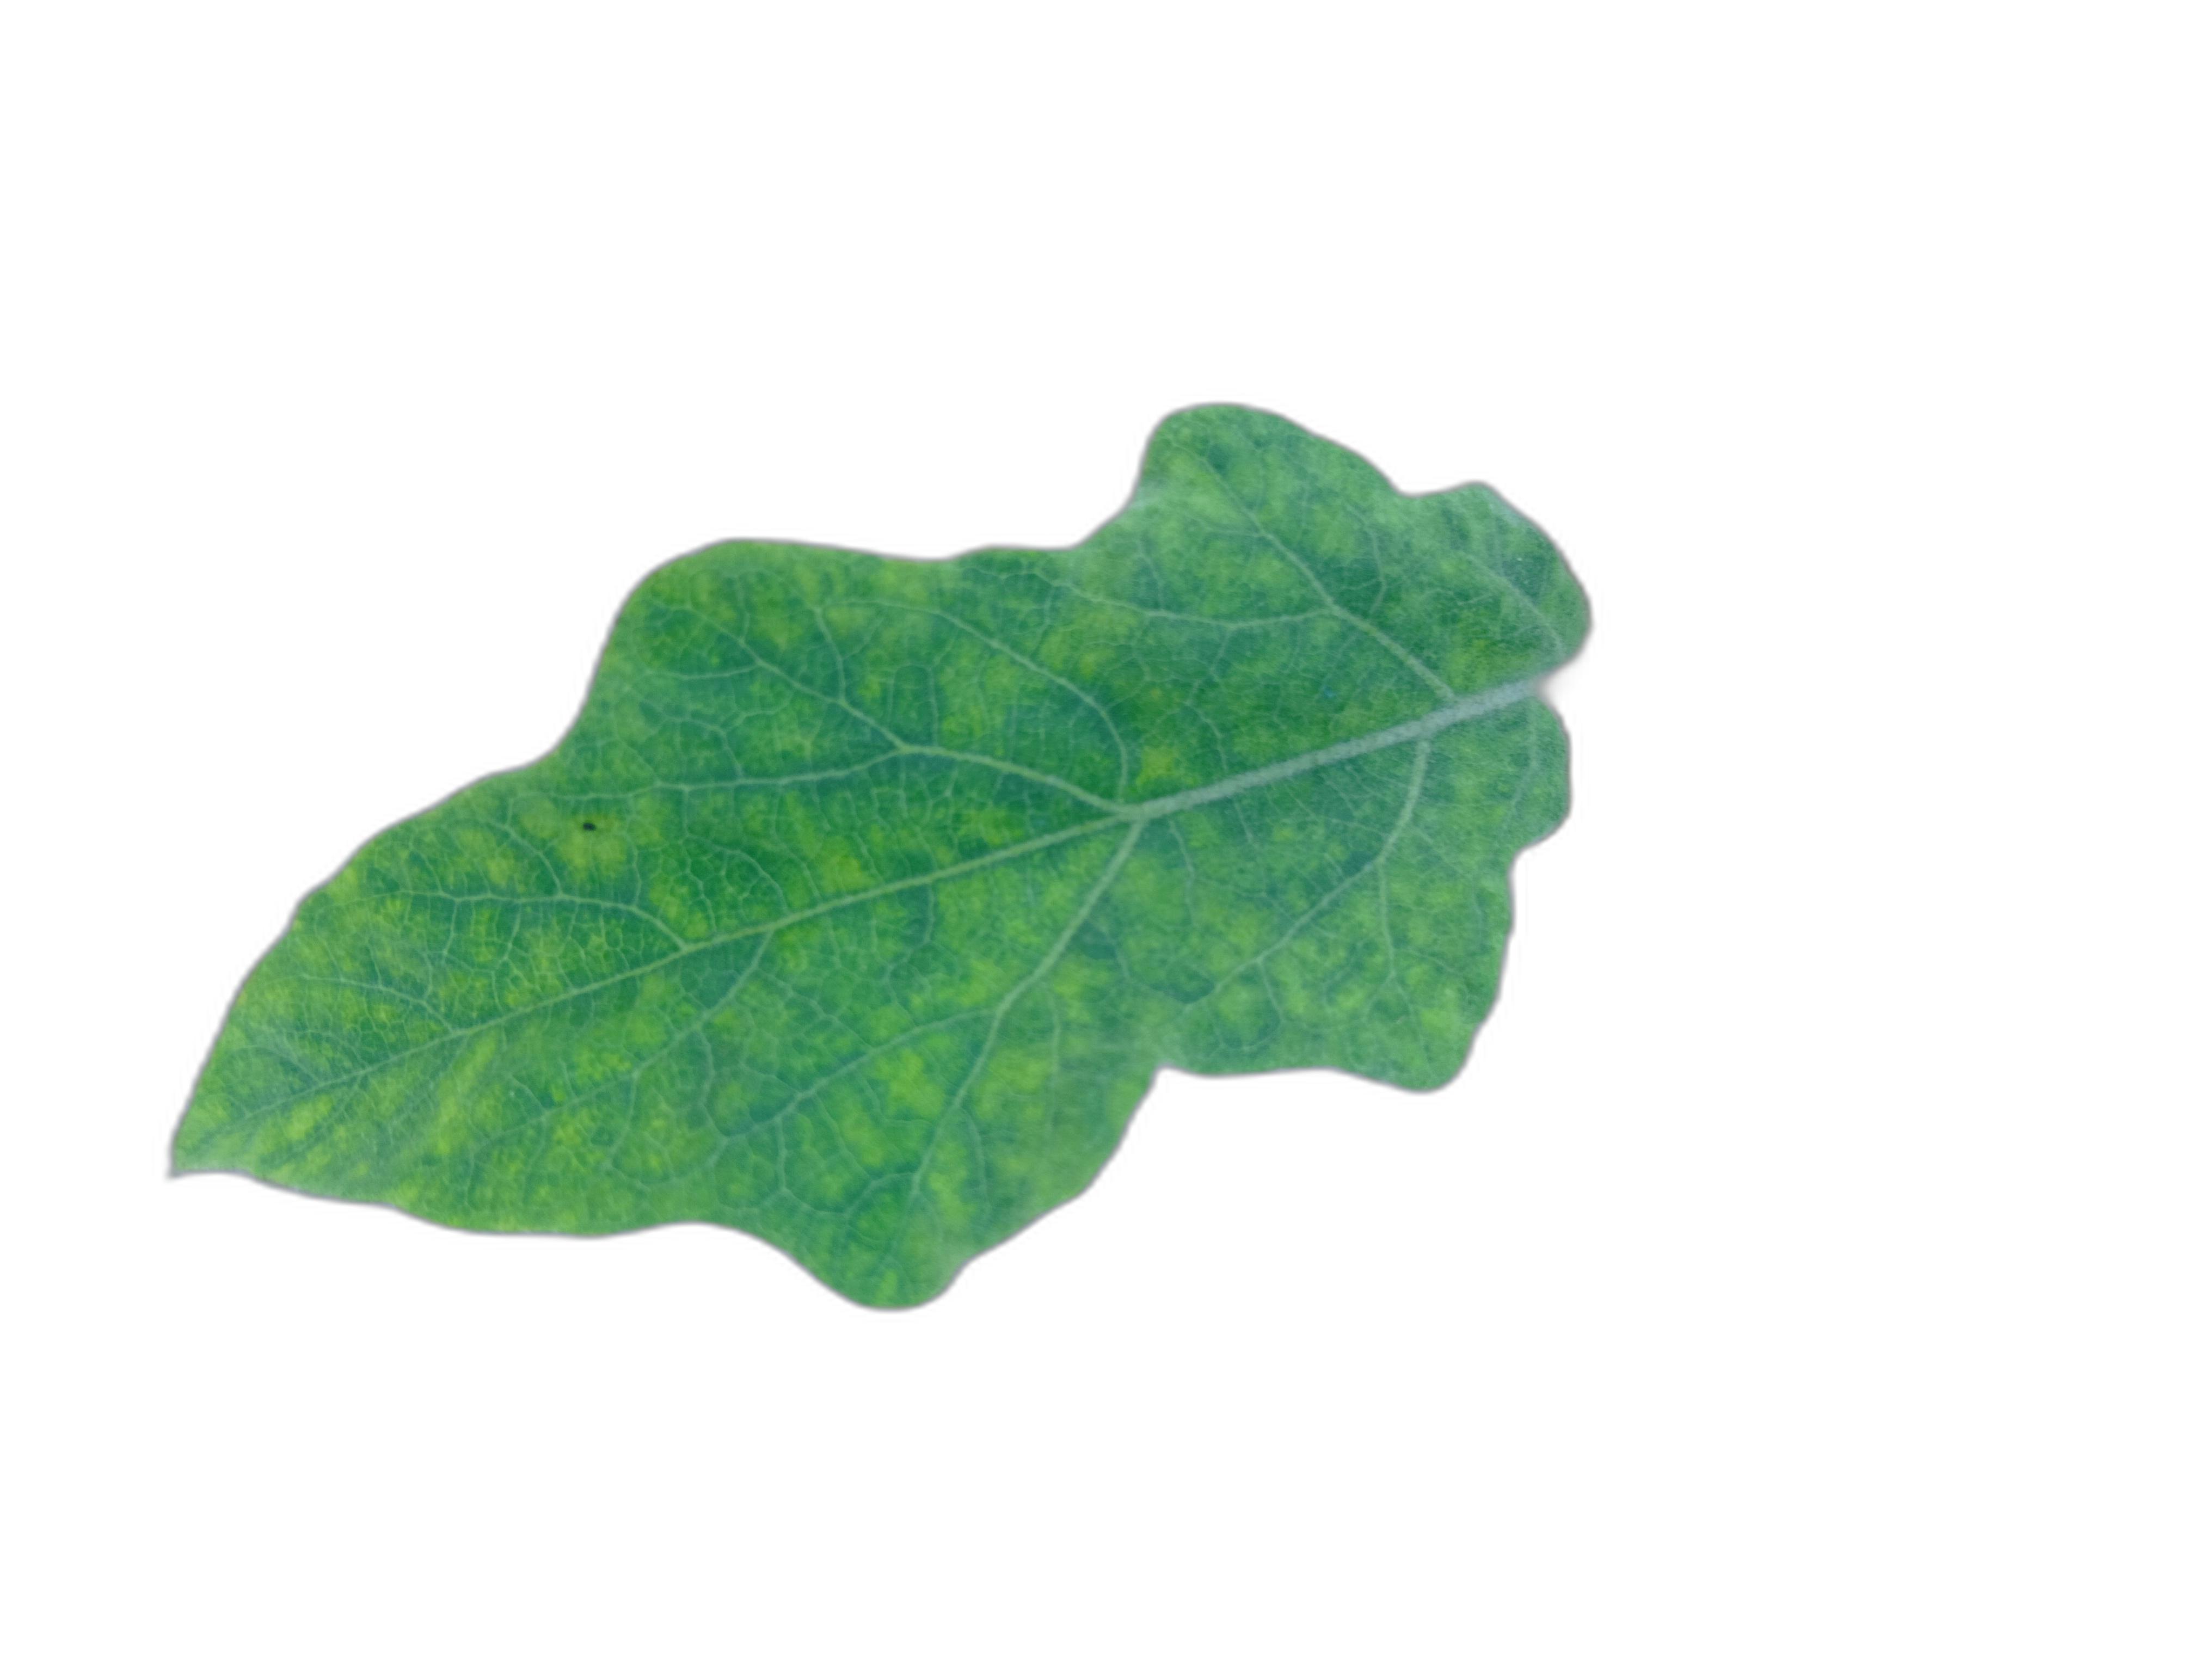
Label: Mosaic Virus Disease